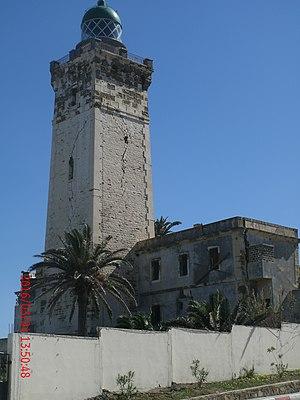
L'ancien phare à Cap Bengut à Dellys